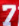
Number: 7